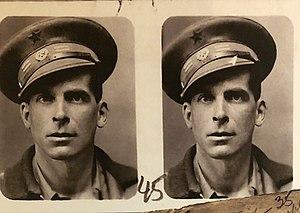
Le docteur Charles Nancel-Pénard dans l'uniforme des Brigades Internationales, 1938
Le docteur Charles Nancel-Pénard, né le 1ᵉʳ août 1906 à Boutiers-Saint-Trojan et fusillé comme otage par les Allemands le 24 octobre 1941 au camp militaire de Souge à Martignas-sur-Jalle, est un médecin bordelais impliqué dans la lutte contre la tuberculose et un militant communiste engagé volontaire dans les Brigades internationales pendant la guerre d'Espagne puis dans la Résistance.